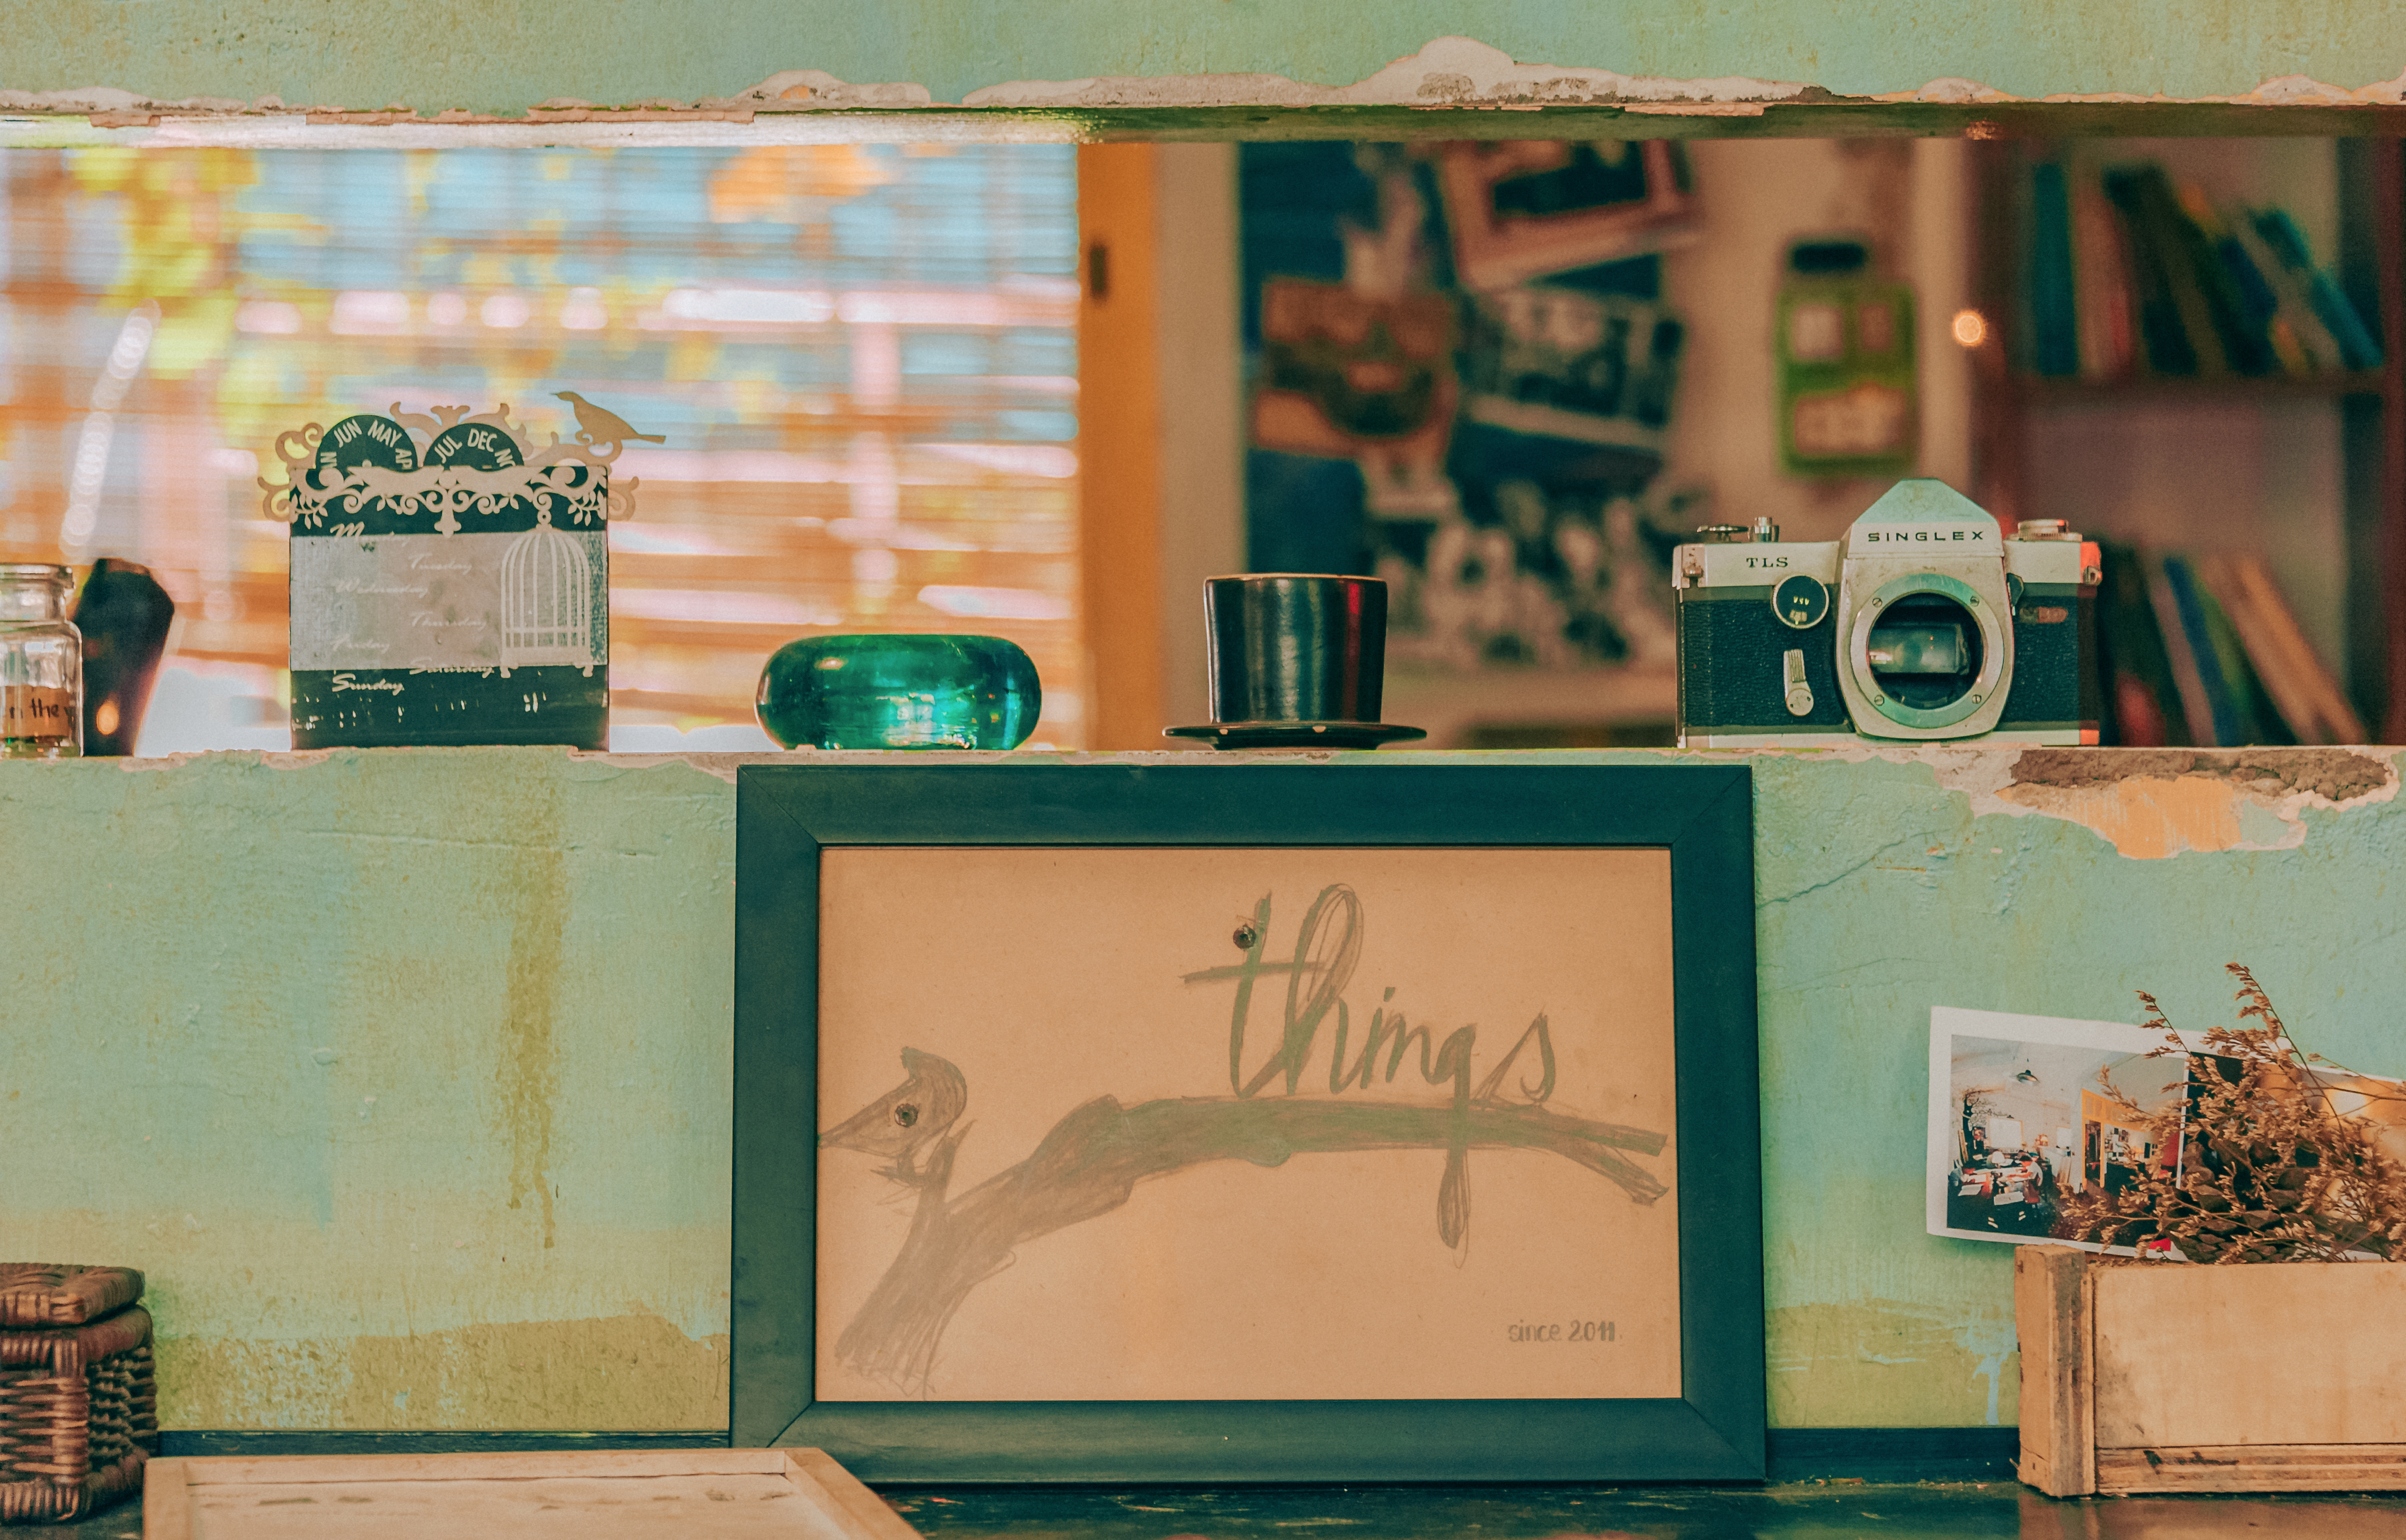
quotes, wallpaper, landscape, art, photography, vintage, pastel, lovely, cute, typography, happy, live, light, picture frame